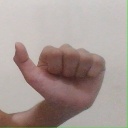
अक्षर: त